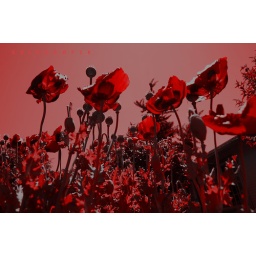
bloom under red sky